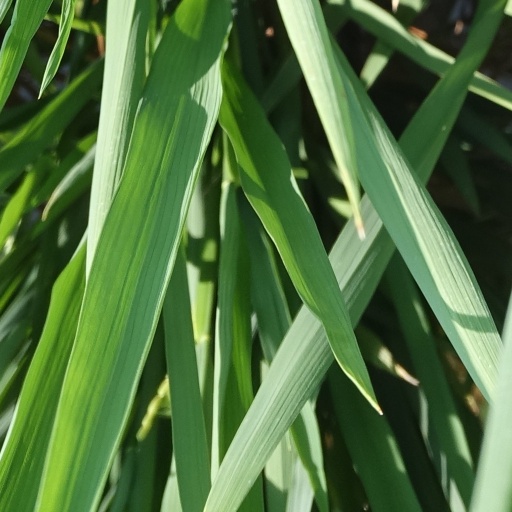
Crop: rice